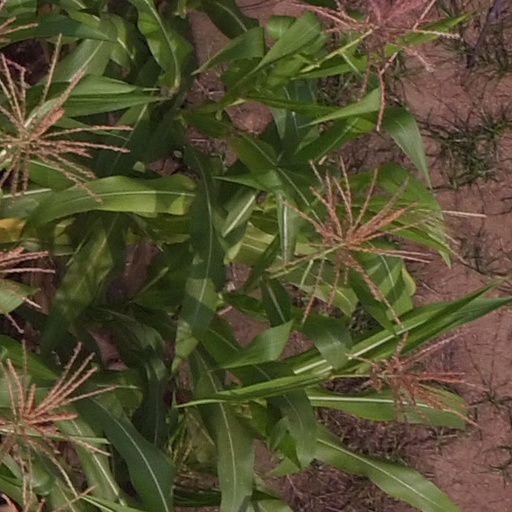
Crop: maize; corn